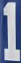
Number: 1